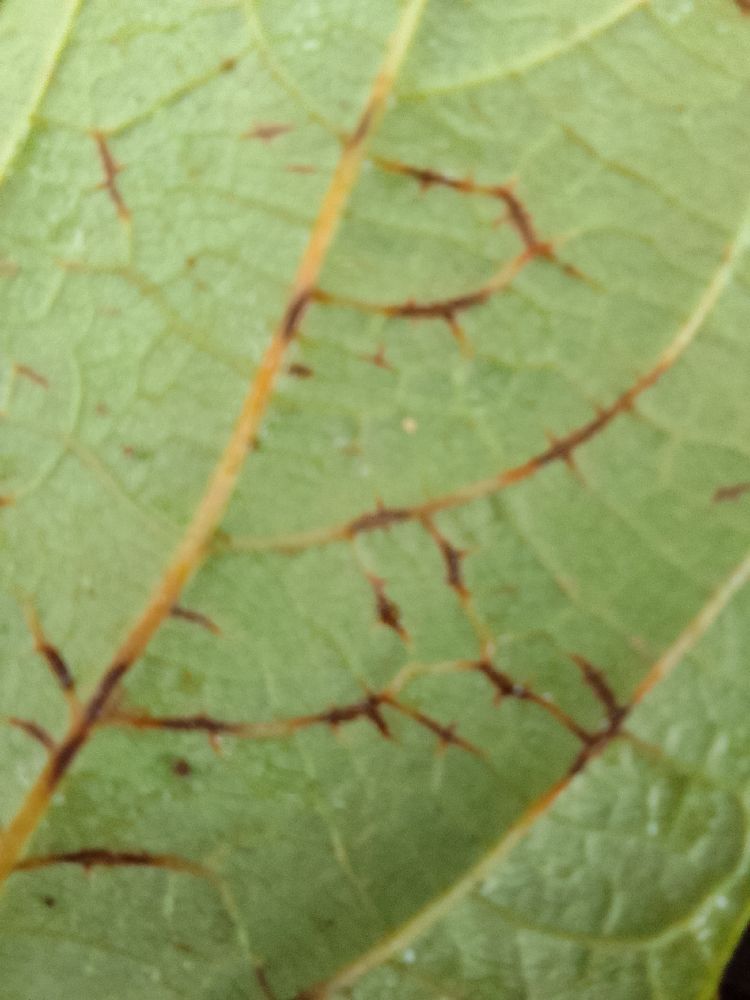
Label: anthracnose